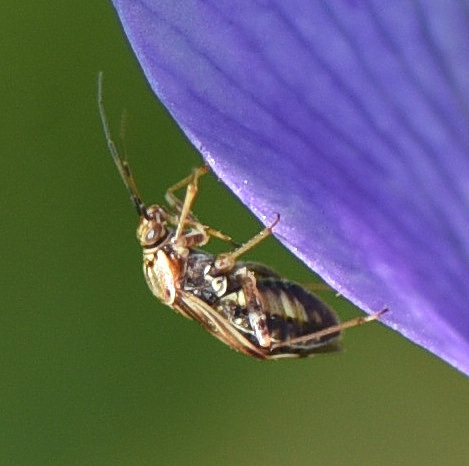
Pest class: lygus_bug